Fashion in Film Festival

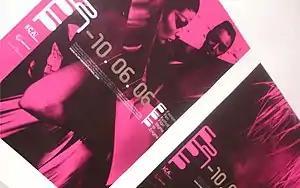
Poster for "Fashion in Film Festival" by Sean O'Mara

The Fashion in Film Festival (often abbreviated as FFF) is a biennial festival organised by Fashion in Film. The festival is currently in its eighth edition. It has previously been held at venues including BFI Southbank, Tate Modern, the Barbican Centre, the Horse Hospital and the Ciné Lumière in London and the Museum of the Moving Image in New York.